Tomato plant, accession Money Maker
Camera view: tilt-top (135 deg); turntable rotation: 330 degrees
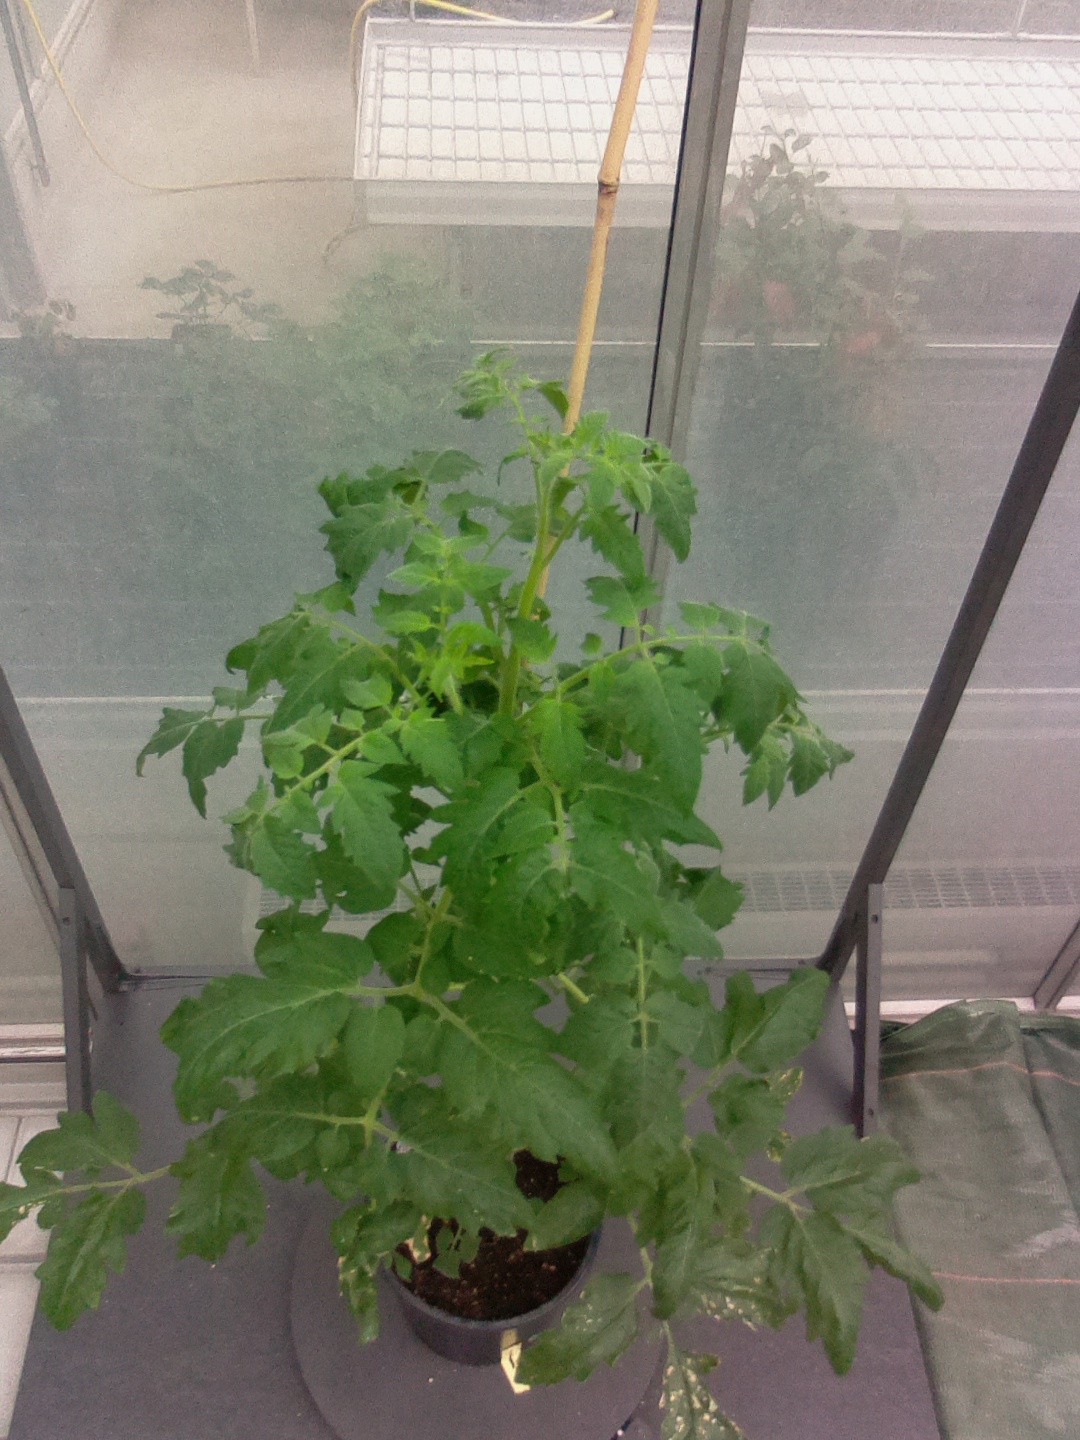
BBCH growth stage 27: 70%-80% Side shoots formed